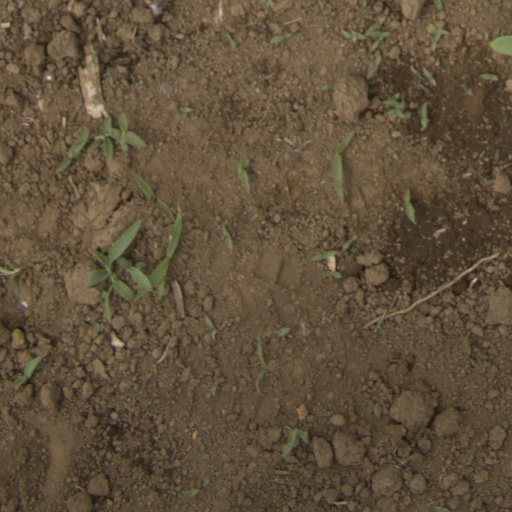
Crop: Jerusalem artichoke